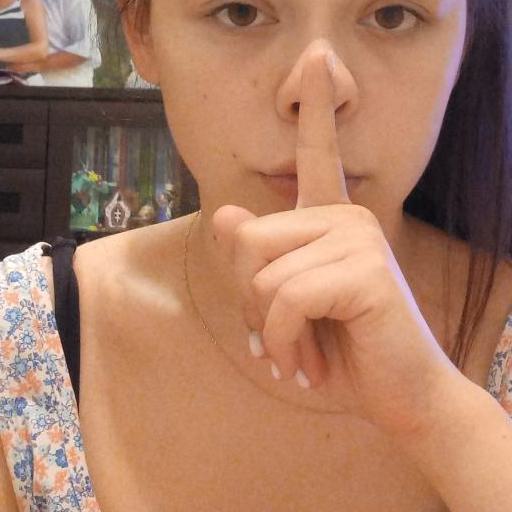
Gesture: mute